Frieda Salvendy

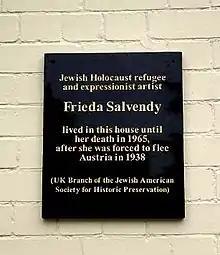
Plaque to Salvendy, Worcestershire.

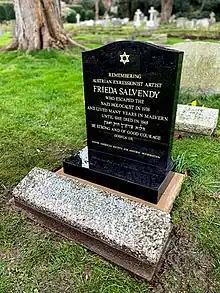
Salvendy Tombstone

Other sources cite her birthplace as Nové Mesto nad Váhom in modern-day Slovakia.